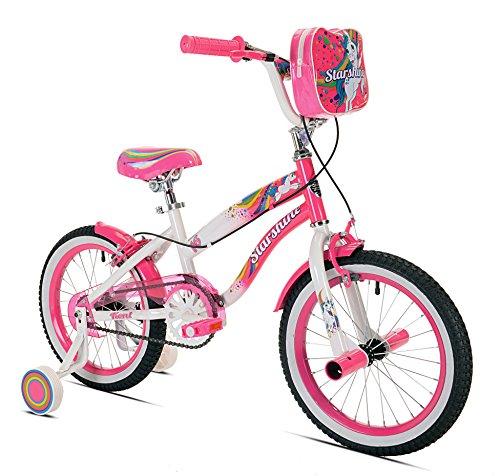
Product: Kent Starshine Bike, 16-Inch
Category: Sports & Outdoors | Outdoor Recreation | Cycling | Kids' Bikes & Accessories | Kids' Bikes
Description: Front Wheel Pegs.
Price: $101.99
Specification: Product Dimensions:         38 x 19 x 7.5 inches ; 25 pounds    |Shipping Weight: 29.2 pounds (View shipping rates and policies)|Domestic Shipping: Item can be shipped within U.S.|International Shipping: This item can be shipped to select countries outside of the U.S.  Learn More|ASIN: B00OCZHDTK|Item model number: 41655|    #136    in Kids' Bicycles